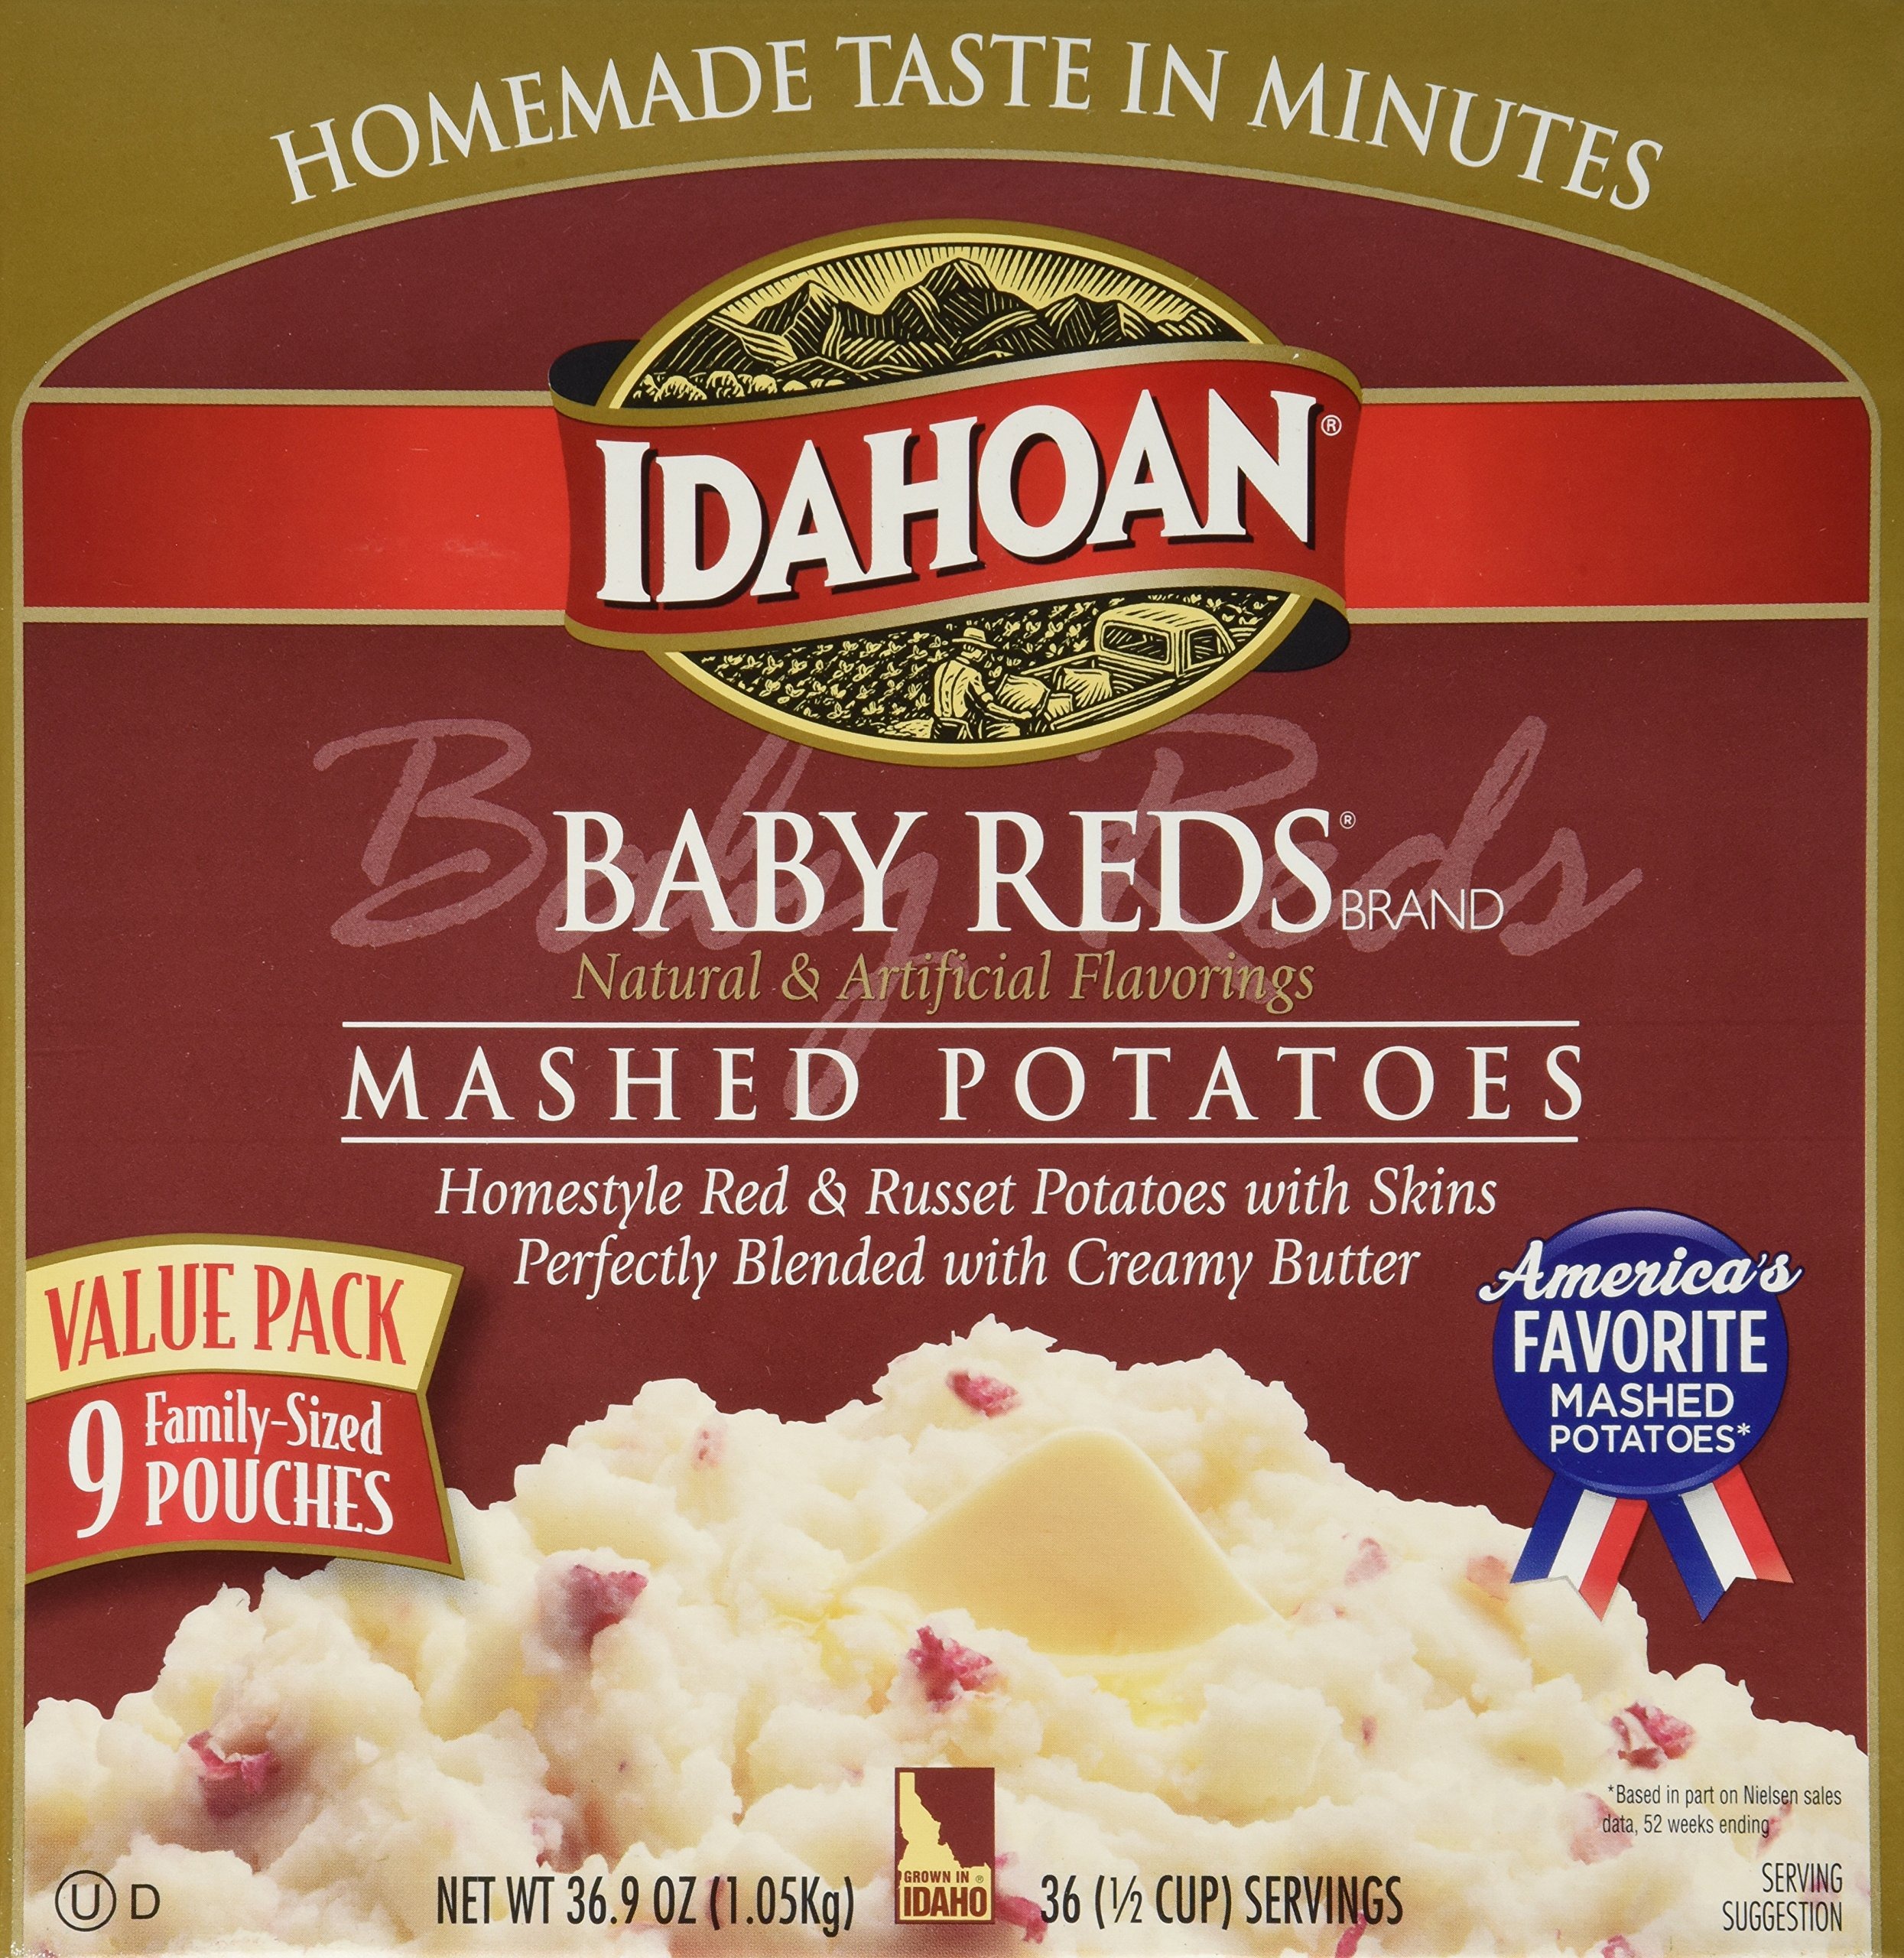
Item Name: Idahoan Baby Reds Mashed Potatoes, Made with Gluten-Free Red & Russet Potatoes, 36.9oz Value Pack includes 9 Pouches (4 Servings Each)
Product Description: Idahoan Baby Reds Mashed Potatoes with creamy butter and skins complement any meal occasion. Revered as the ultimate potato delicacy, Baby Reds mashed potatoes make an ordinary meal into a culinary delight. Idahoan takes pride in changing a common, time-consuming meal into a dish that is easy for you and your family to prepare without sacrificing taste. Easy to make and ready in minutes, our Baby Reds Mashed Potatoes pair with any meat or vegetable for a wholesome family meal. Each order includes one value pack with nine 4.1-ounce pouches for 36 half-cup servings. Whether you’re looking for your traditional comfort food, or wanting new excitement in your life, Idahoan delivers. Since 1951, Idahoan’s mission of innovation continues to bring you quality 100% REAL Idaho potatoes in all the ways you love. Whether it’s quality mashed potatoes, soups, casseroles or hash browns, in a pouch, bowl, cup or more, Idahoan Foods will continue to bring you Homemade Taste—Every Time.
Value: 36.9
Unit: Ounce

Price: 5.585